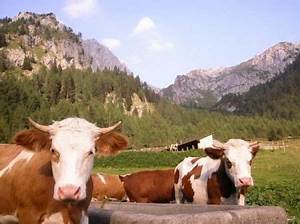
Label: cow